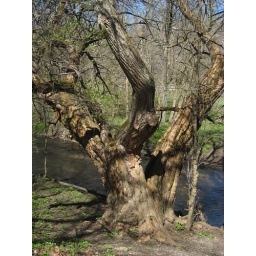
An ancient tree near the covered bridge in the Glen Helen Nature Reserve near Yellow Springs, Ohio